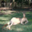
Label: kangaroo